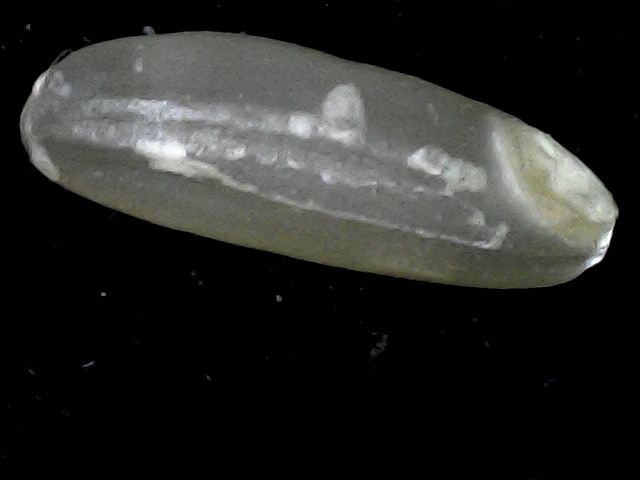
Rice variety: BR23